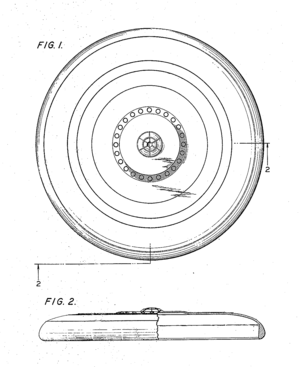
Walter Frederick Morrison / Den moderne frisbee
Tegning af patentet på det flyvende legetøj den 30. september 1958
Tegning af et patent på flyvende legetøj den 30. september 1958
Walter "Walt" Frederick "Fred" Morrison var en amerikansk iværksætter, der er kendt som frisbee'ens opfinder.